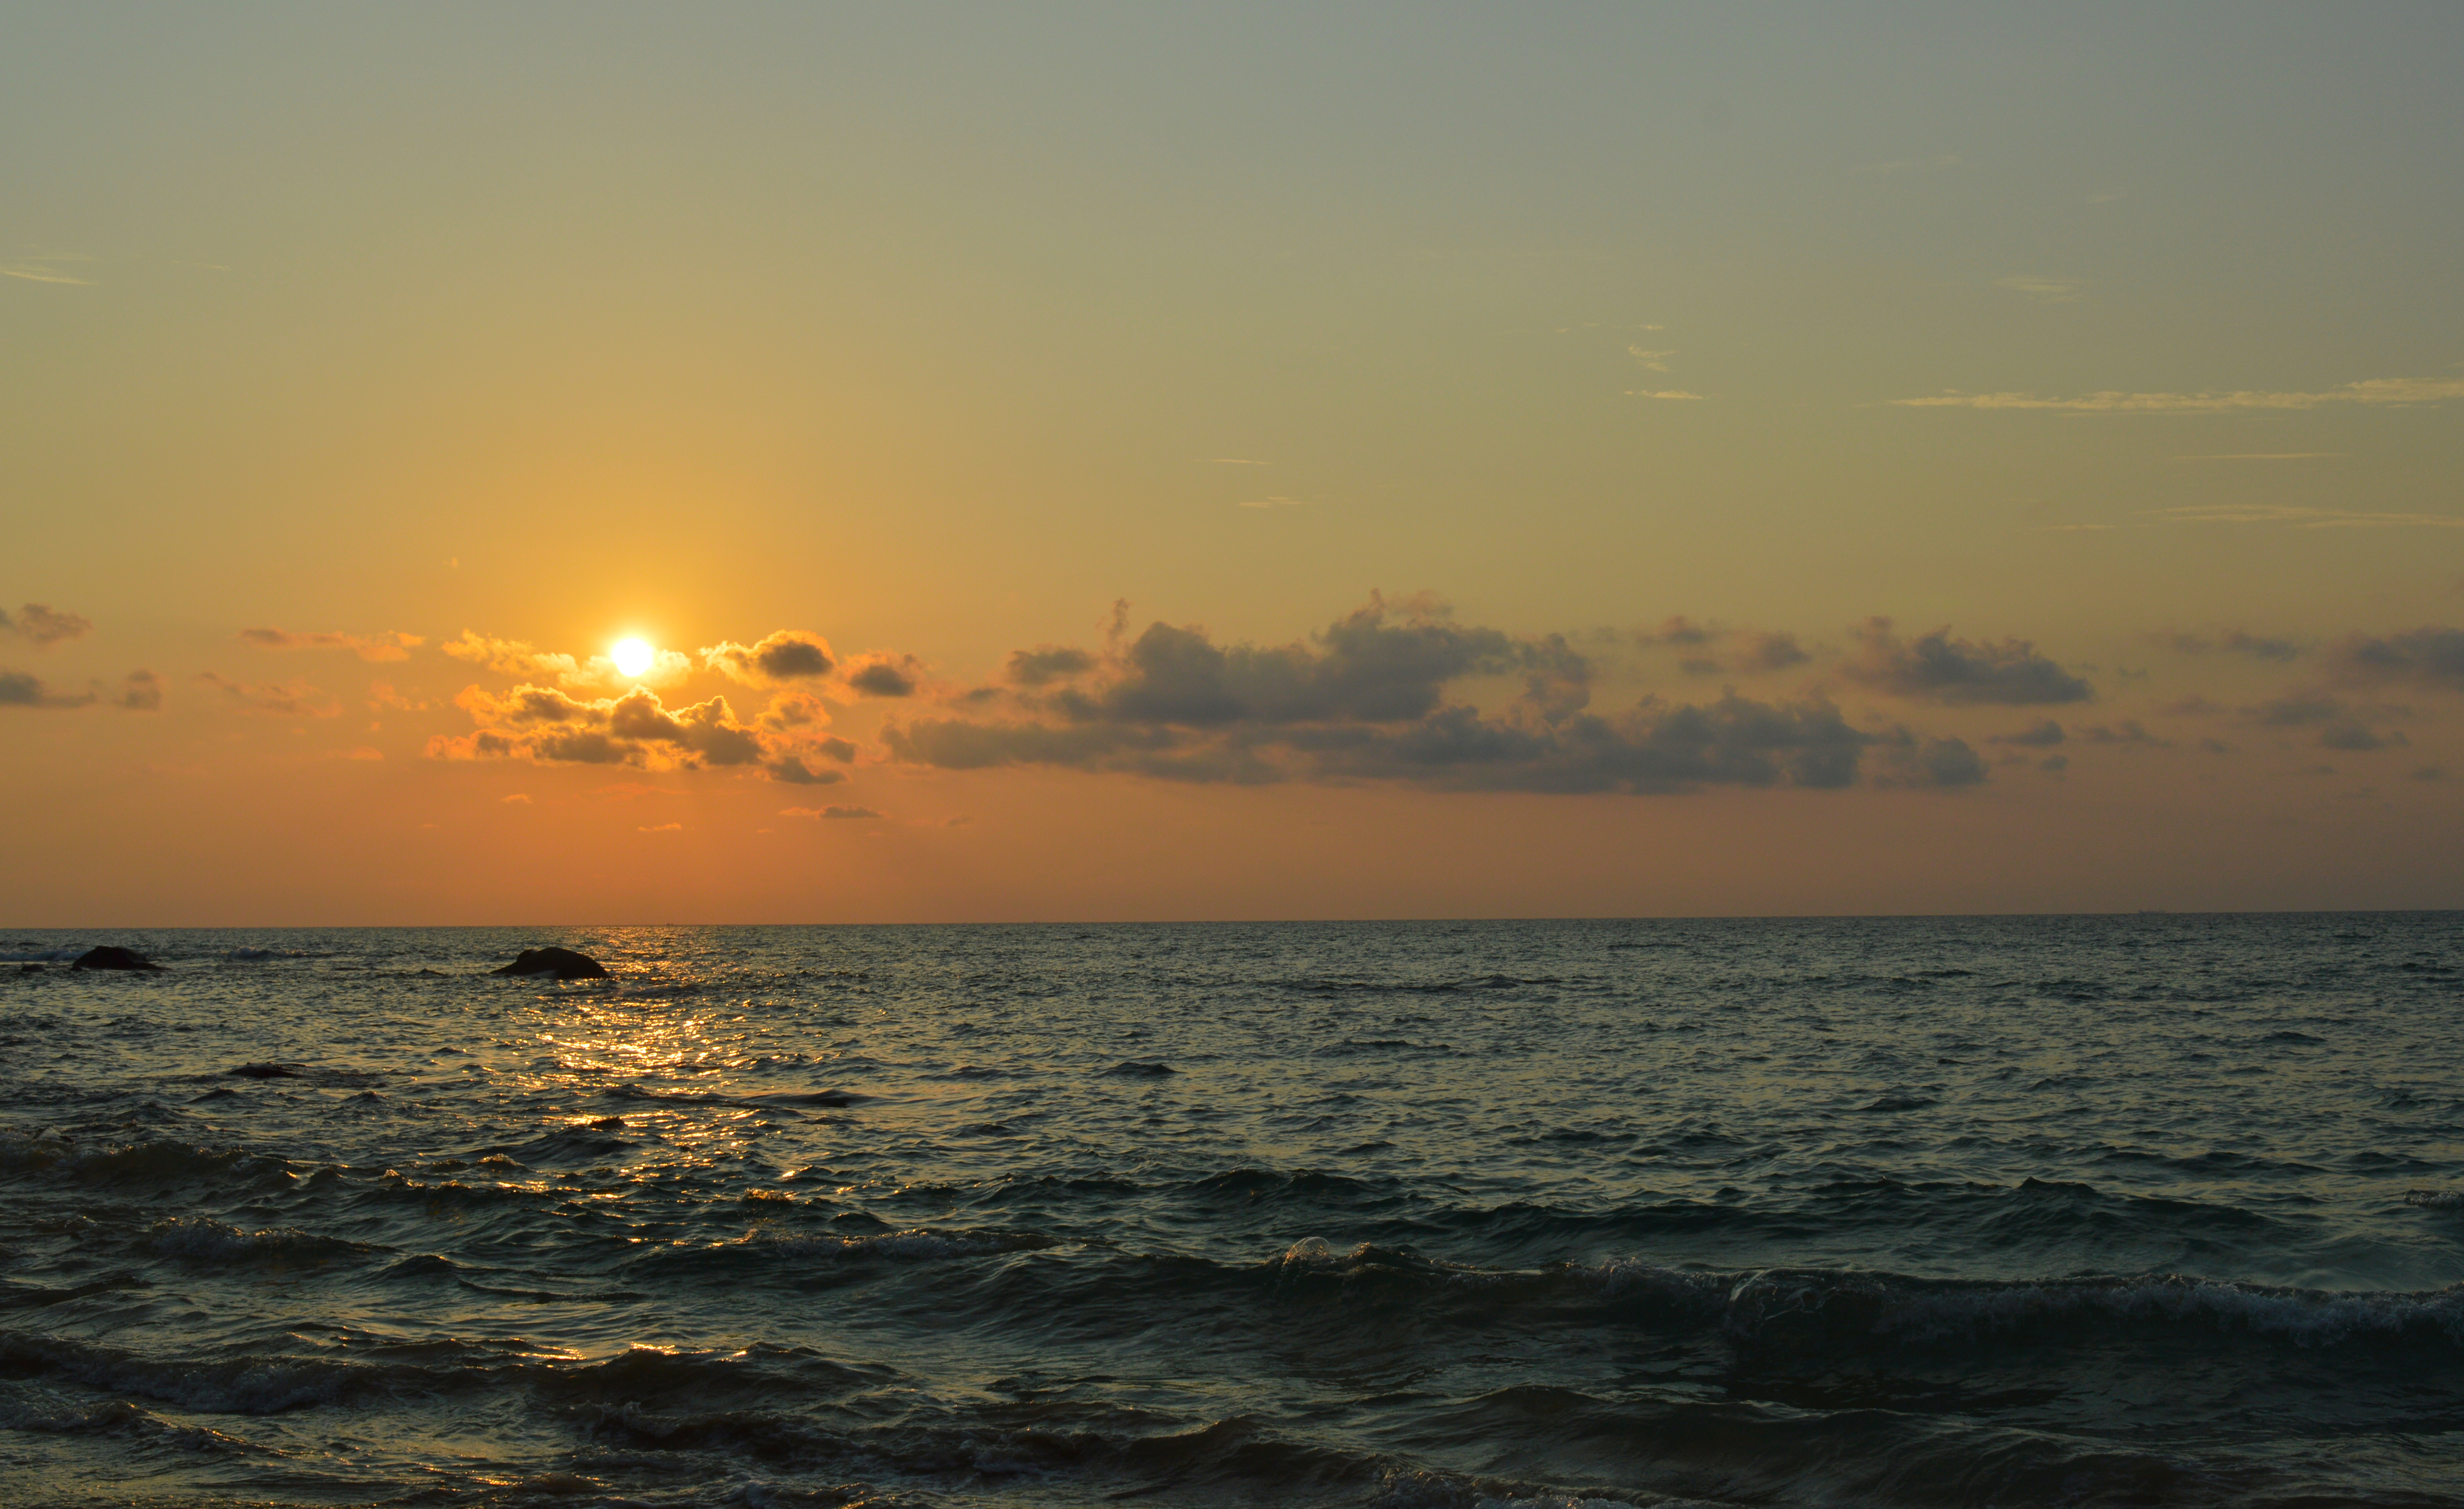
sunset, evening, sky, nature, landscape, dusk, mood, afterglow, romantic, sea, atmosphere, atmospheric, horizon, body of water, ocean, sunrise, wave, sun, water, cloud, morning, calm, beach, wind wave, sound, coast, vacation, shore, sunlight, dawn, tropics, caribbean, red sky at morning, tree, tide, coastal and oceanic landforms, astronomical object, cumulus